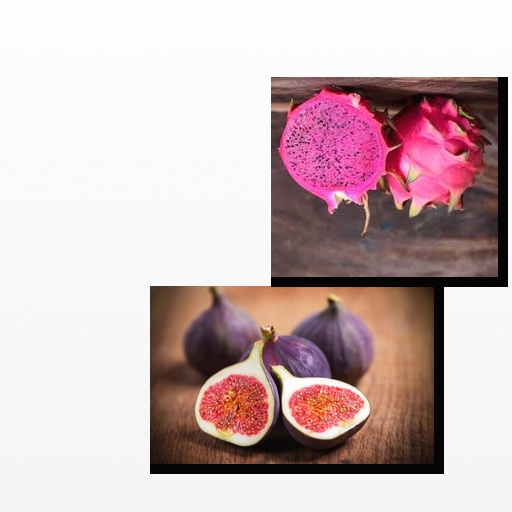
Food items: fig, dragon_fruit